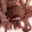
Label: spider